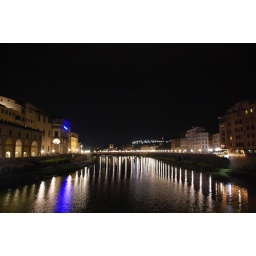
Taken from the Ponte Vecchio, looking east. The Uffizi is the building under the blue light.